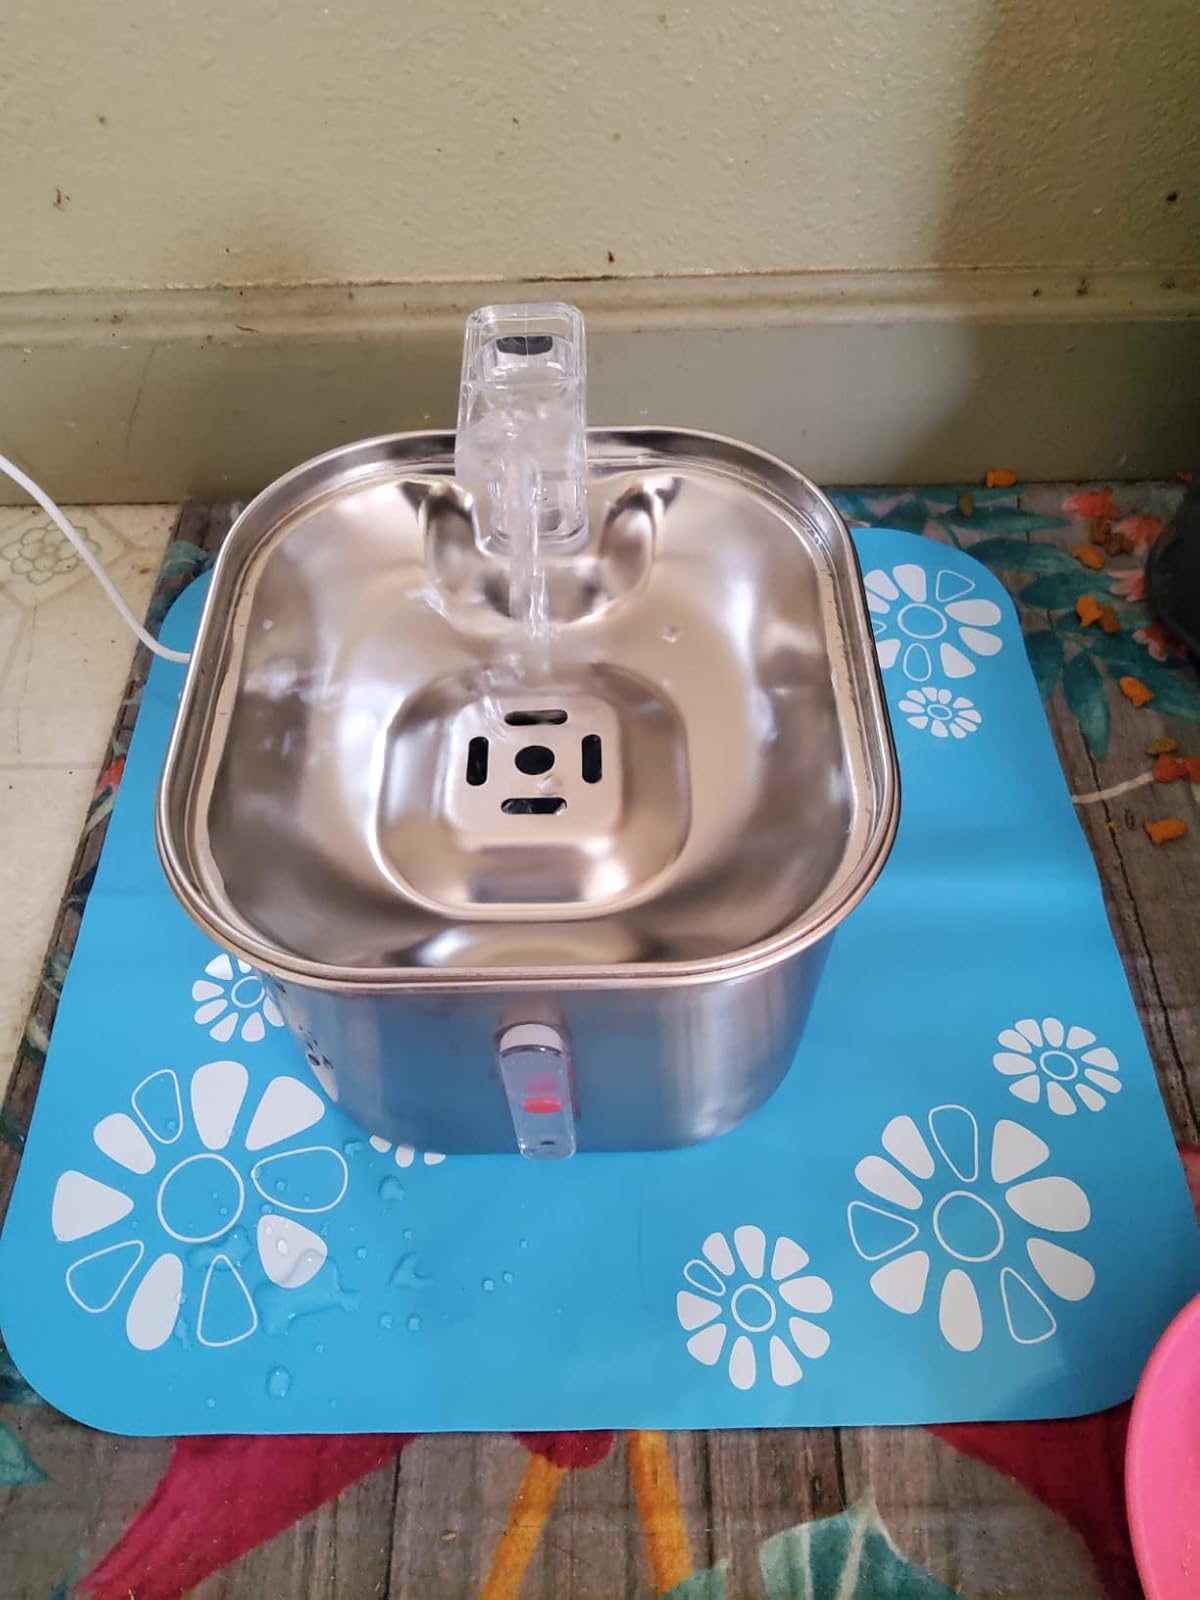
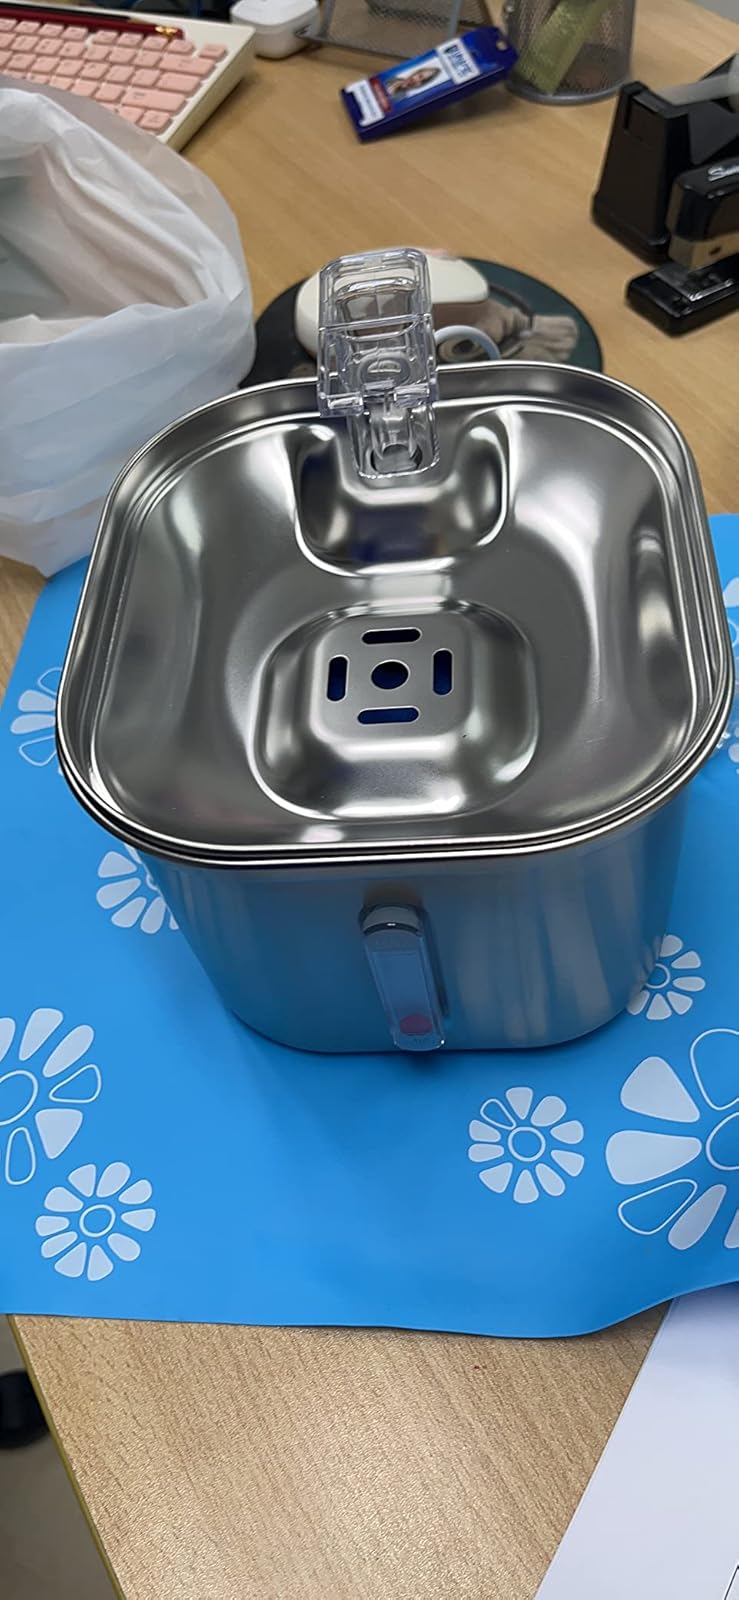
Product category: items_bowl
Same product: yes